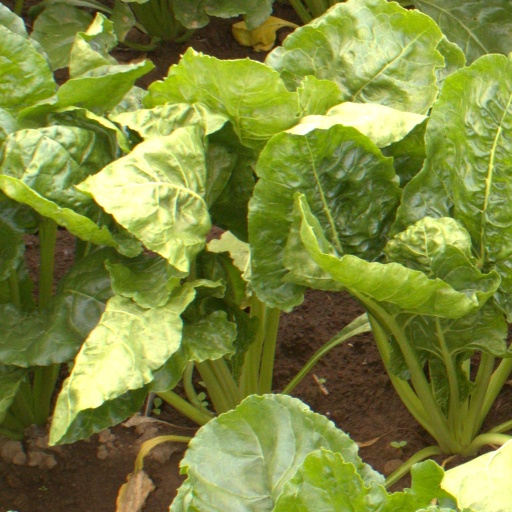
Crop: sugar beet